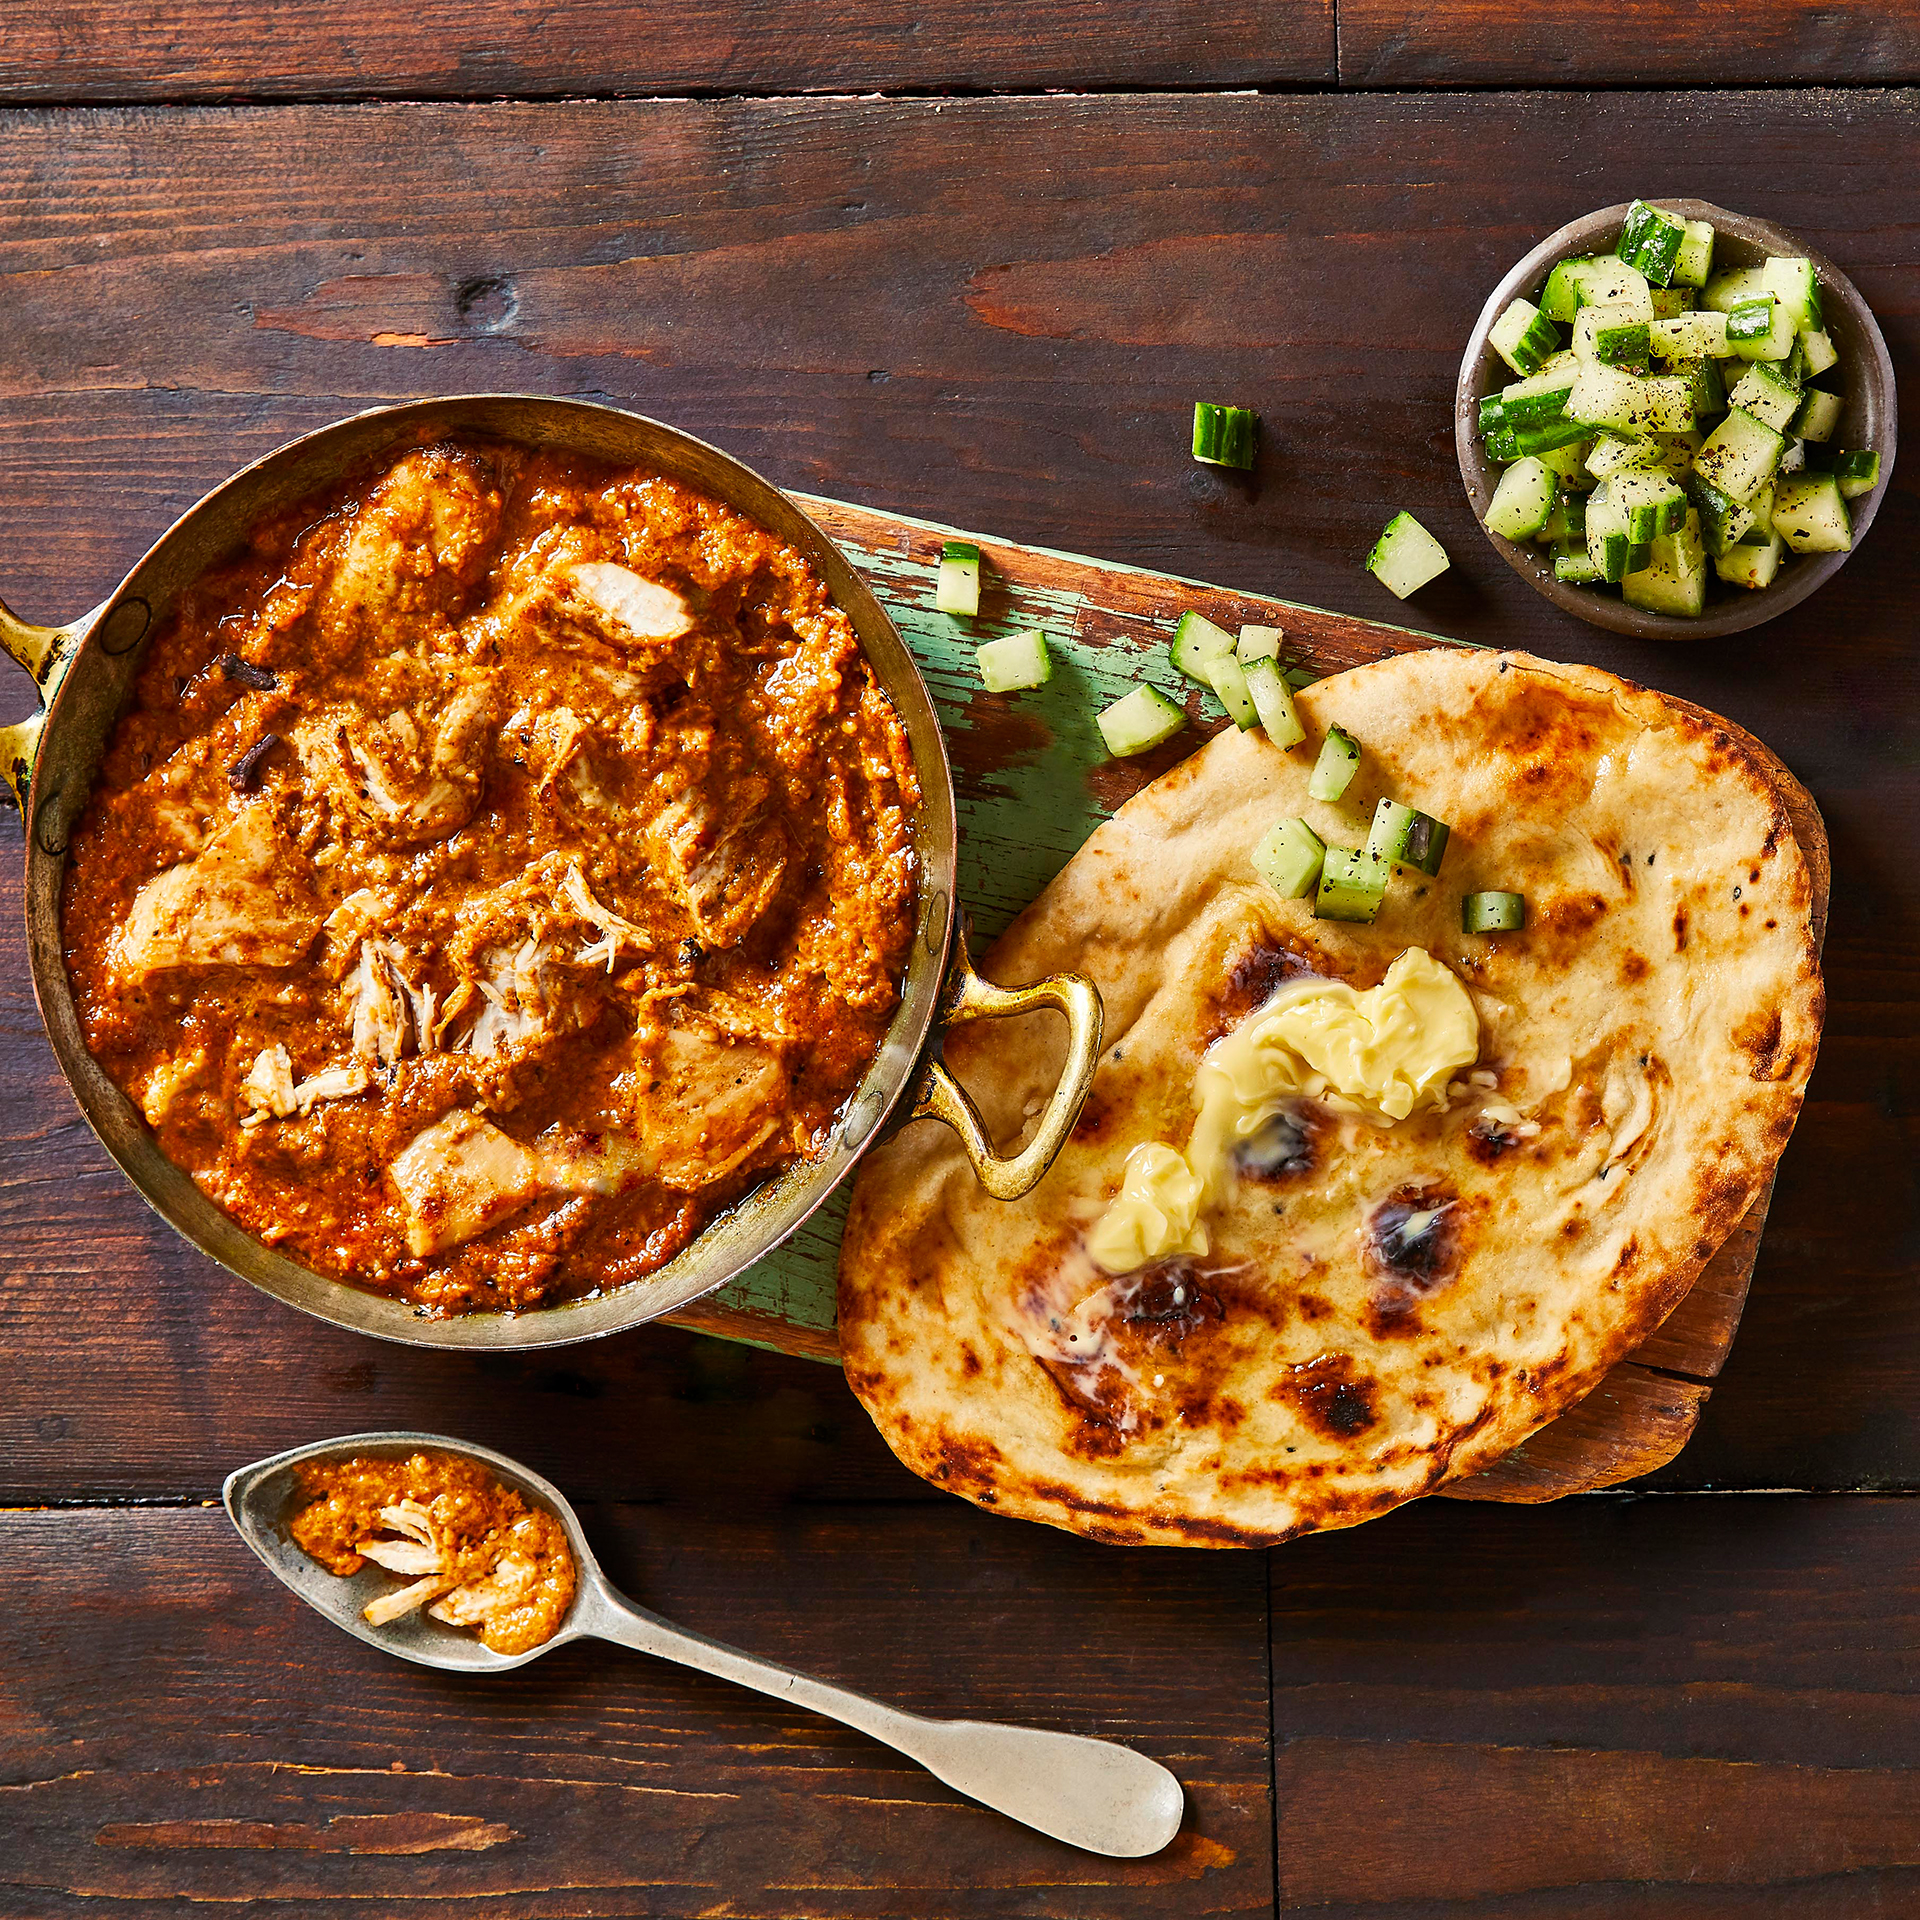
Dish: butter_naan